The Last Ringbearer

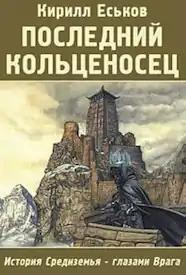
Russian print cover. The subtitle reads "A history of Middle-earth – through the eyes of the Enemy"

The Last Ringbearer is a 1999 fantasy book by the Russian paleontologist Kirill Yeskov. It is a parallel account of, and an informal sequel to, the events of J. R. R. Tolkien's "The Lord of the Rings". It has been translated into English by Yisroel Markov, but the translation has not been printed for fear of copyright action by the Tolkien Estate.